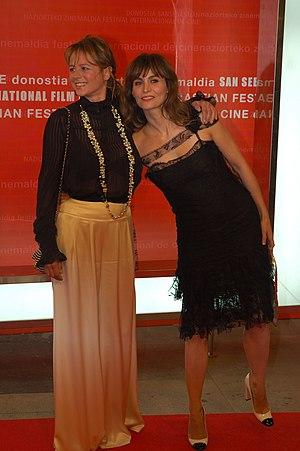
Ana Risueño, née le 22 juin 1969 à Madrid, est une actrice espagnole.